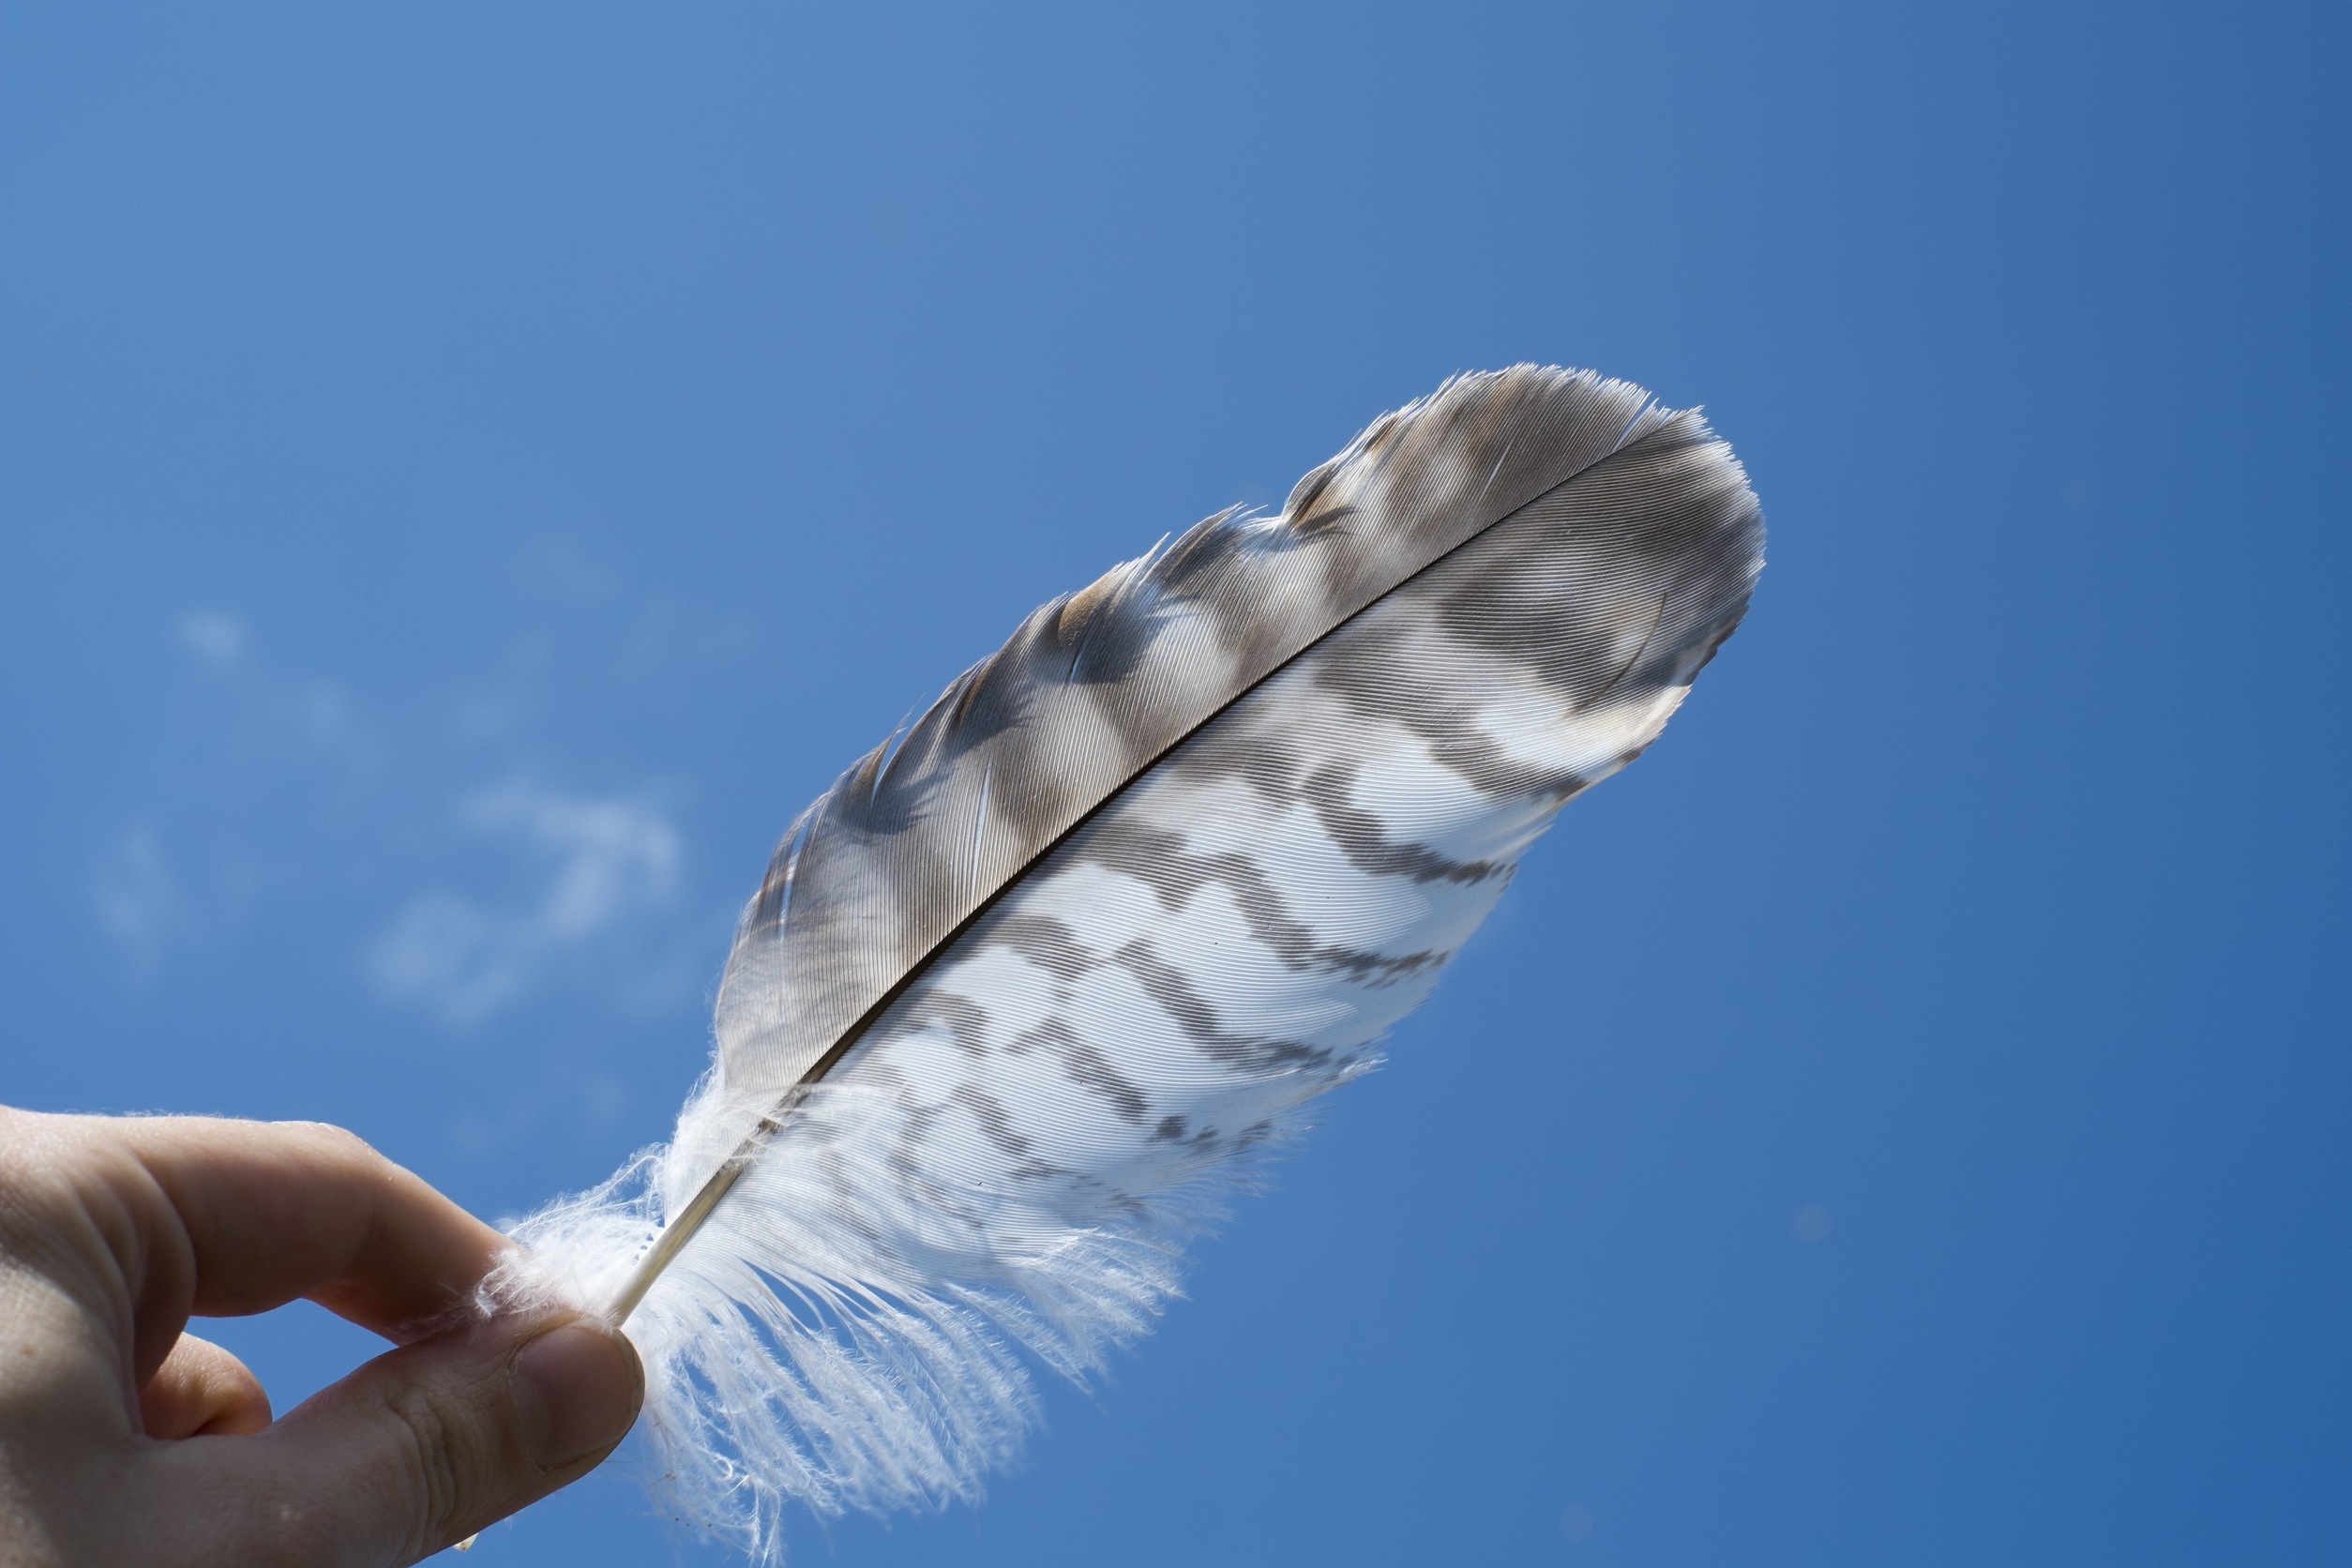
hand, bird, wing, light, cloud, sky, white, wind, animal, symbol, natural, blue, feather, close up, atmosphere of earth